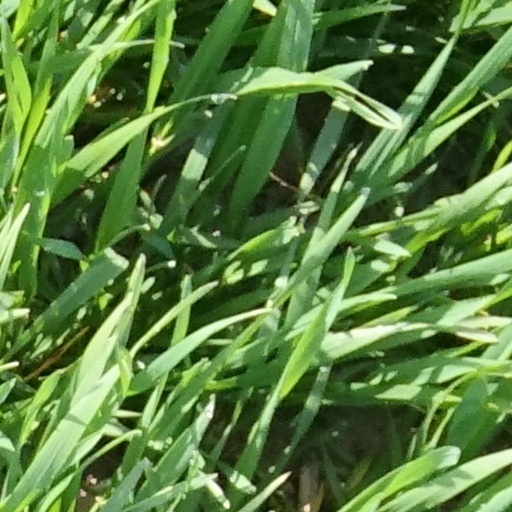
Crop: wheat